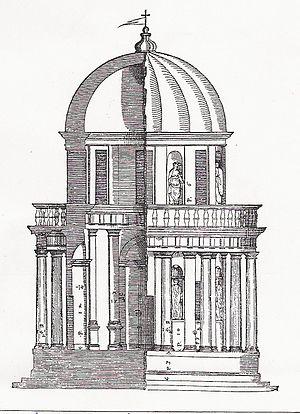
Le Tempietto de San Pietro in Montorio est un petit temple commémoratif construit par Bramante, peut-être dès 1502, dans la cour de l'église San Pietro in Montorio. Il est considéré comme un chef-d'œuvre architectural de la Haute Renaissance.
L'église San Pietro in Montorio est une église de Rome, qui comprend dans sa cour Le Tempietto, œuvre de Bramante.